War Food Administration

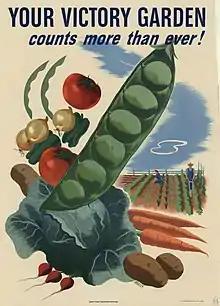
Poster for the National Victory Garden Program

The War Food Administration was a United States government agency that existed from 1943 to 1945. The War Food Administration was responsible for the production and distribution of food to meet war and essential civilian needs during World War II. It was a predecessor of the Farm Service Agency.